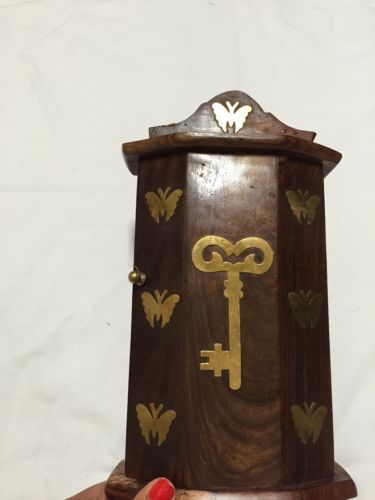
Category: cabinet